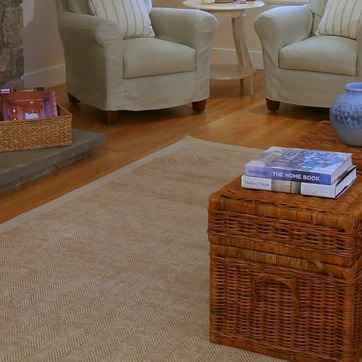
Material: carpet